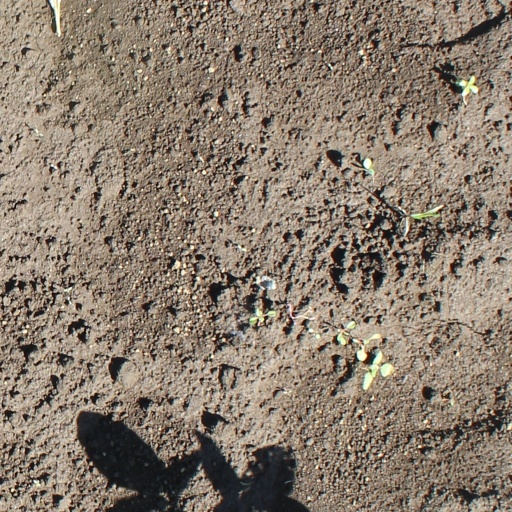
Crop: soybean